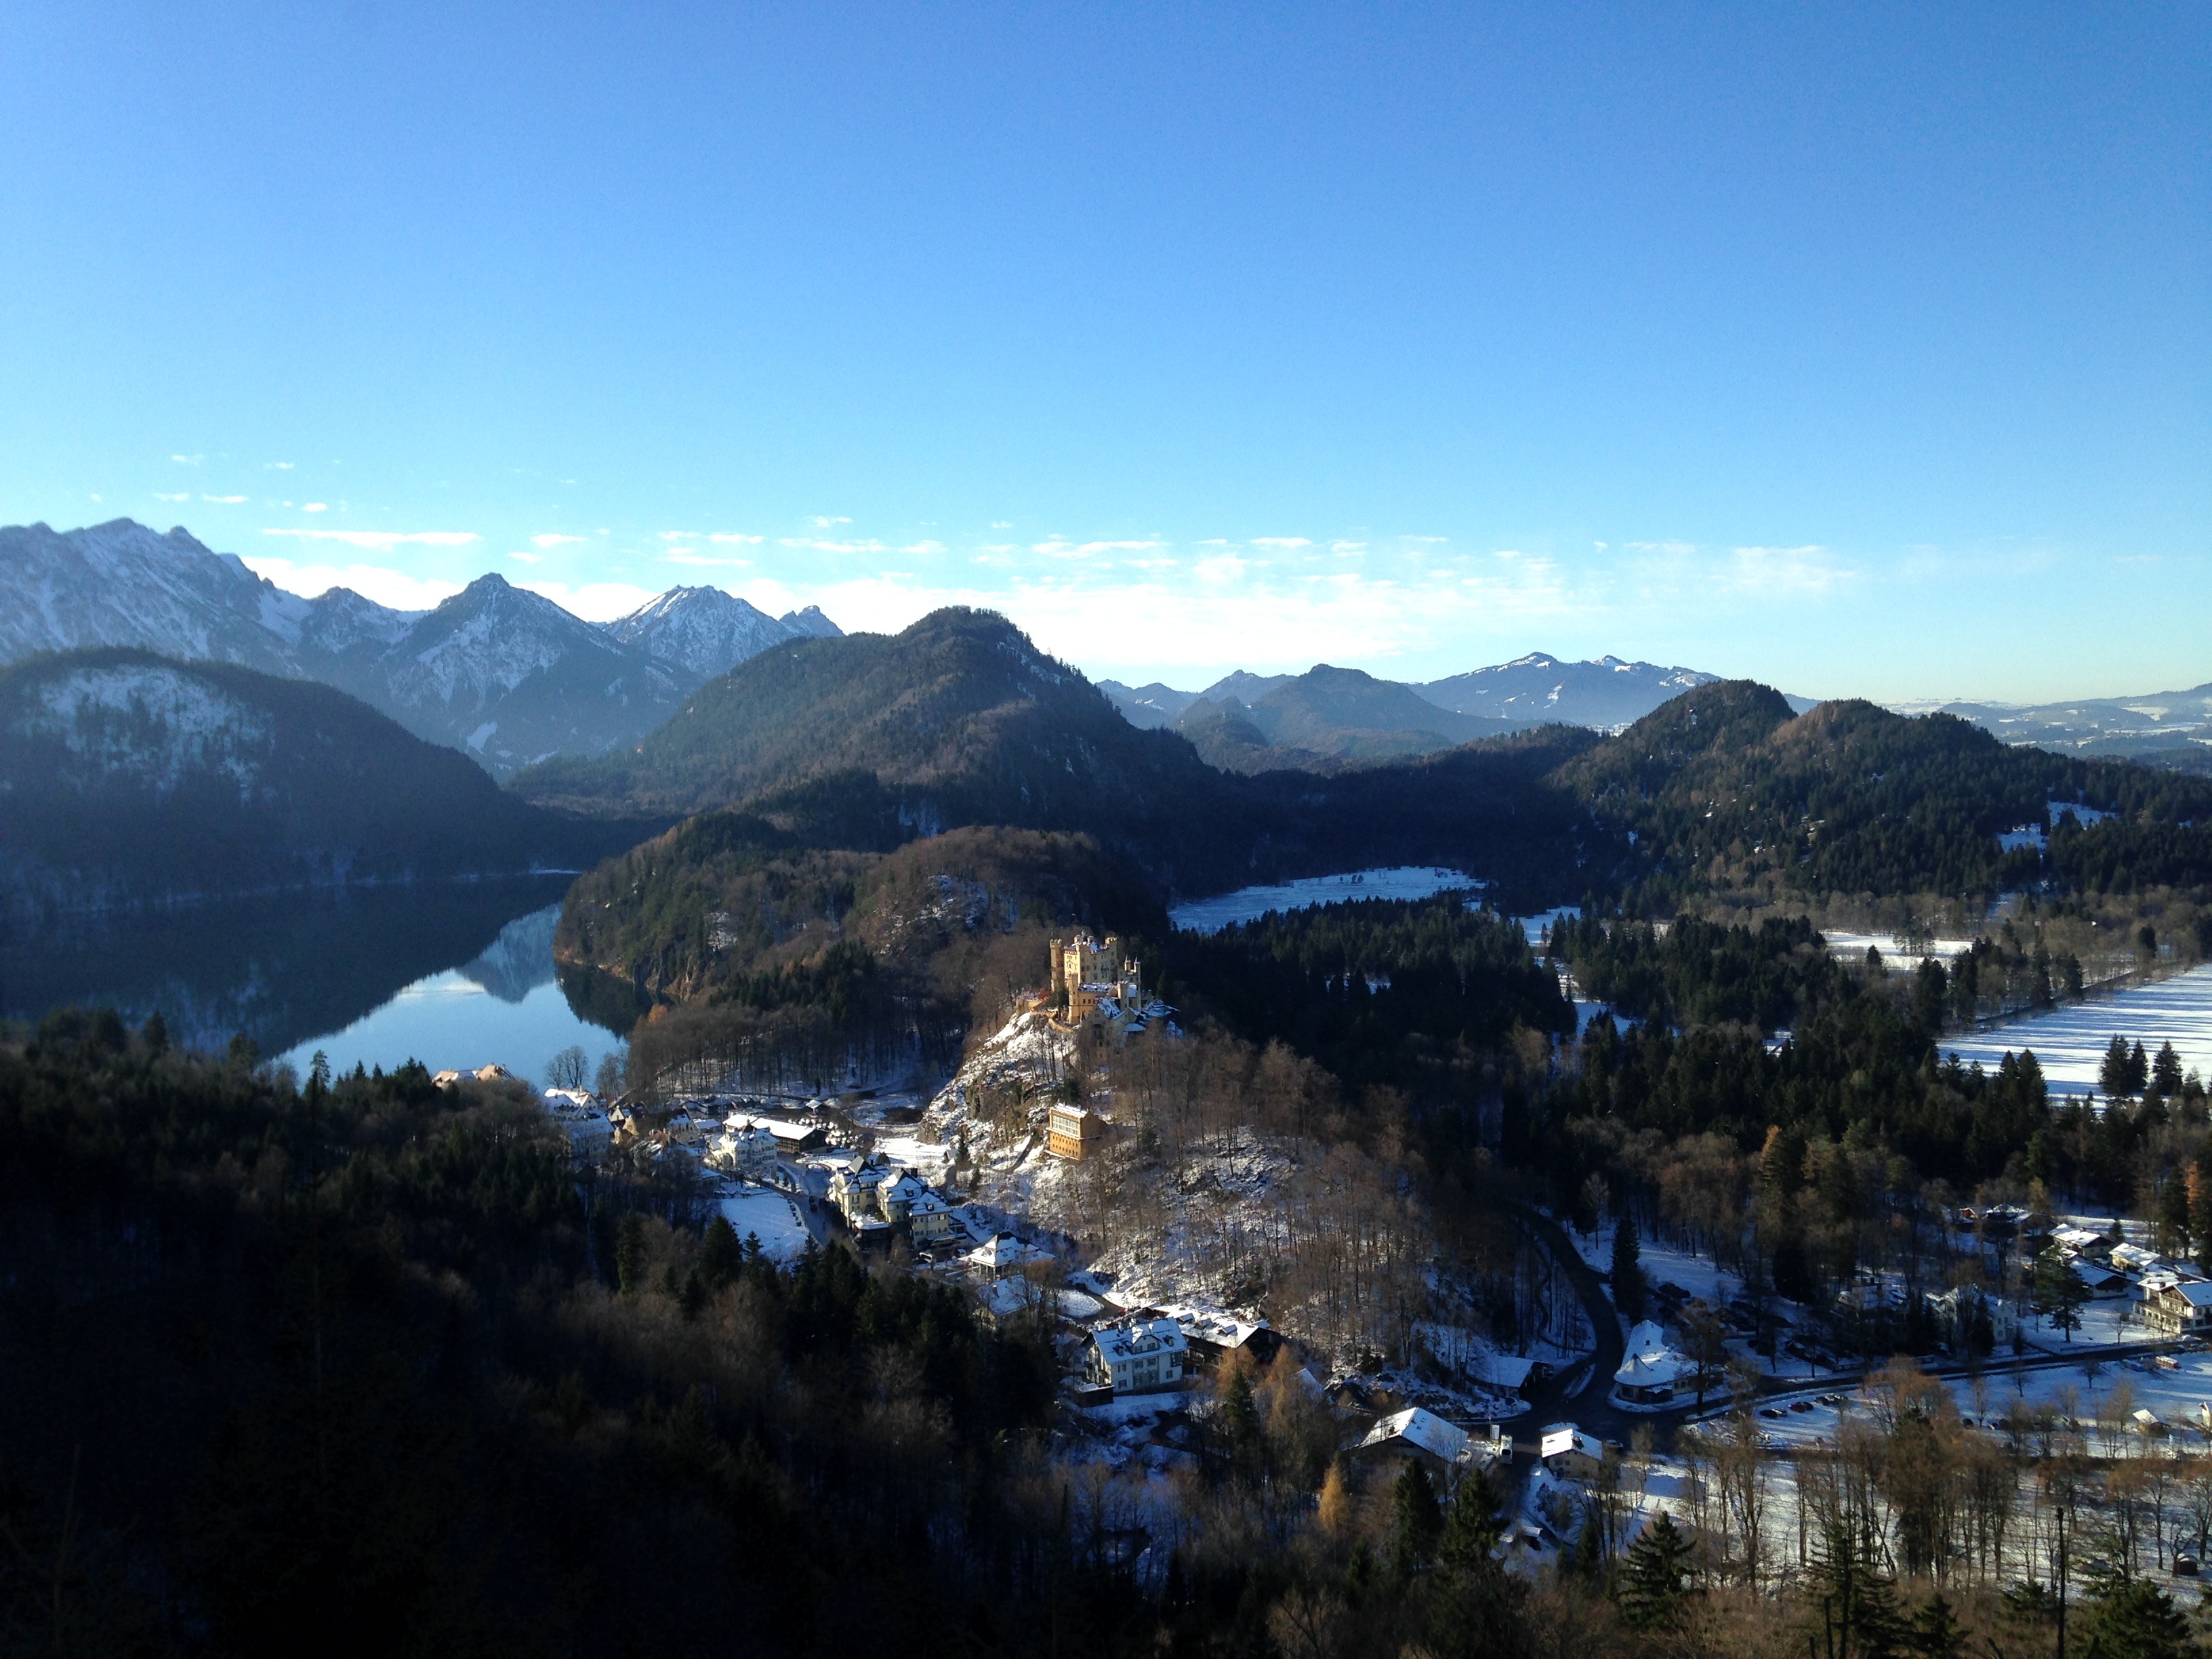
landscape, mountain, snow, lake, valley, mountain range, panorama, alps, landform, geographical feature, mountainous landforms